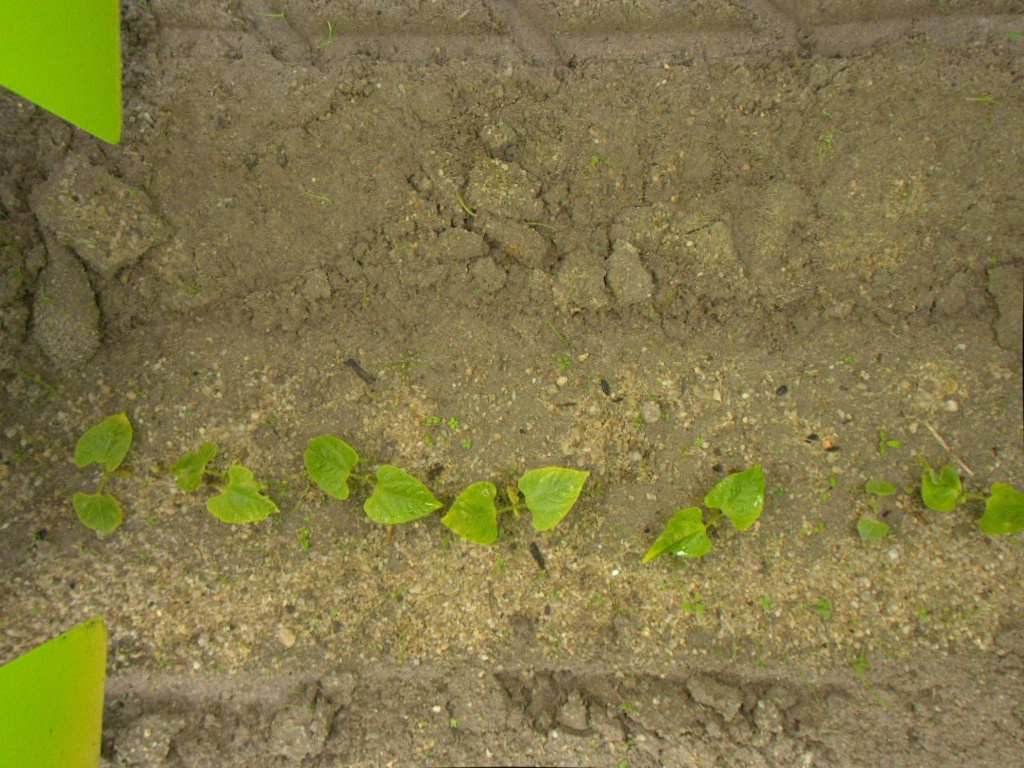
Crop: bean
Objects: bean, bean, bean, bean, bean, bean, bean